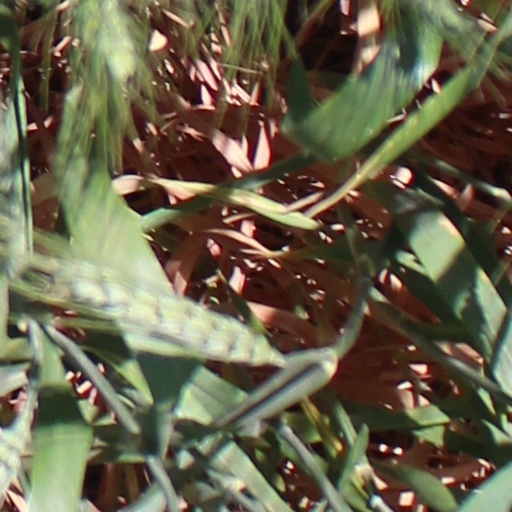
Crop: wheat